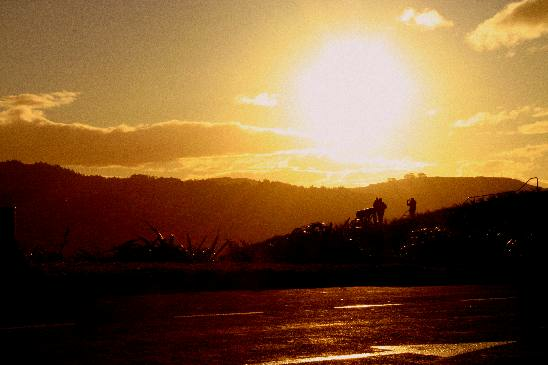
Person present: No